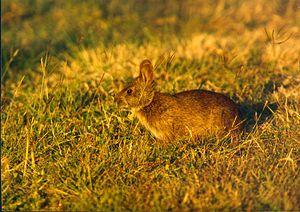
Le Lapin à queue blanche ou Lapin de Floride est une espèce de la famille des léporidés. Sa distribution correspond à l'est de l'Amérique du Nord à partir du Canada jusqu'au nord de l'Amérique du Sud. Il est un brun grisâtre.